Nightmare Beach

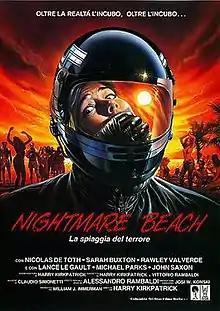
Italian home video poster by Renato Casaro

Nightmare Beach (also released as Welcome to Spring Break) is a 1989 slasher film directed by Umberto Lenzi and Harry Kirkpatrick, and starring Nicolas de Toth, Sarah Buxton, John Saxon, and Michael Parks.